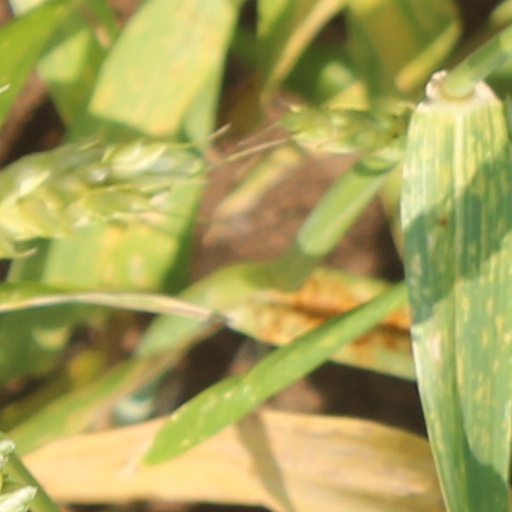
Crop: wheat